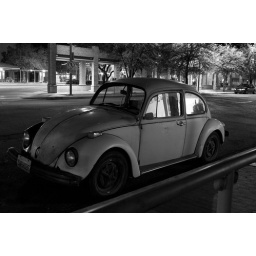
It looks interesting in black and white too,